Insomnia (1997 film)

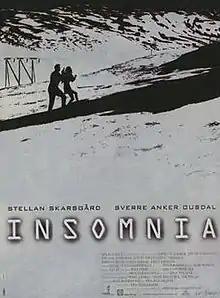
Theatrical release poster

Insomnia is a 1997 Norwegian thriller film about a police detective investigating a murder in a town located above the Arctic Circle. The investigation goes horribly wrong when he mistakenly shoots his partner and subsequently attempts to cover it up. The title of the film refers to his inability to sleep, the result of his guilt, represented by the relentless glare of the midnight sun. "Insomnia" was the film debut of director Erik Skjoldbjærg. The screenplay was written by Nikolaj Frobenius and Skjoldbjærg, and the soundtrack by Geir Jenssen.